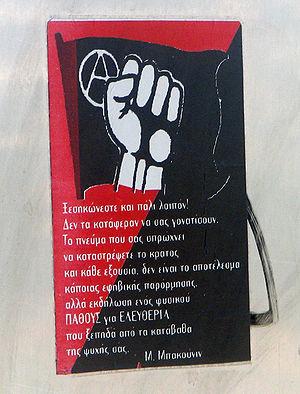
L'apparition de l'anarchisme en Grèce eut lieu dans les années 1860, deux décennies après les révolutions de 1848, sous l'influence de réfugiés italiens. Plusieurs attentats du début du XXᵉ siècle qui eurent lieu à Salonique furent attribués à des militants anarchistes. Le mouvement anarchiste connut ensuite une période creuse, et fut à nouveau actif sous la dictature des colonels. Lors des événements liés à la crise que traverse la Grèce au début du XXIᵉ siècle, les anarchistes se manifestèrent à nouveau.